2023 Stanley Cup Final

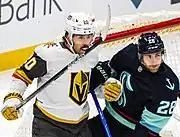
Chandler Stephenson (left) scored two goals in game four.

In game four, Vegas began the scoring 1:39 into the first period as Zach Whitecloud made a cross-ice pass to Chandler Stephenson, who maneuvered through all Florida defenders and shot the puck past Sergei Bobrovsky. Stephenson continued his scoring into the second period as a pass by Mark Stone found its way to the forward whose one-timer beat Bobrovsky for a 2–0 Vegas lead. Following soon after, William Karlsson picked up Nicolas Hague's rebound shot and gave the Golden Knights a 3–0 lead. With less than four minutes remaining in the period, Florida defenceman Brandon Montour shot the puck at the net and it deflected off Brayden McNabb and Shea Theodore past Adin Hill to cut Vegas' lead to two goals. Florida then cut their deficit to one goal as the Panthers rushed into the Vegas zone, Montour backhanded a pass to captain Aleksander Barkov whose fired past Hill from the right circle. Vegas maintained their 3–2 lead, including fending off a power play with 17.4 seconds left, as Hill stopped 29 of 31 shots to give the Golden Knights a 3–1 series lead.